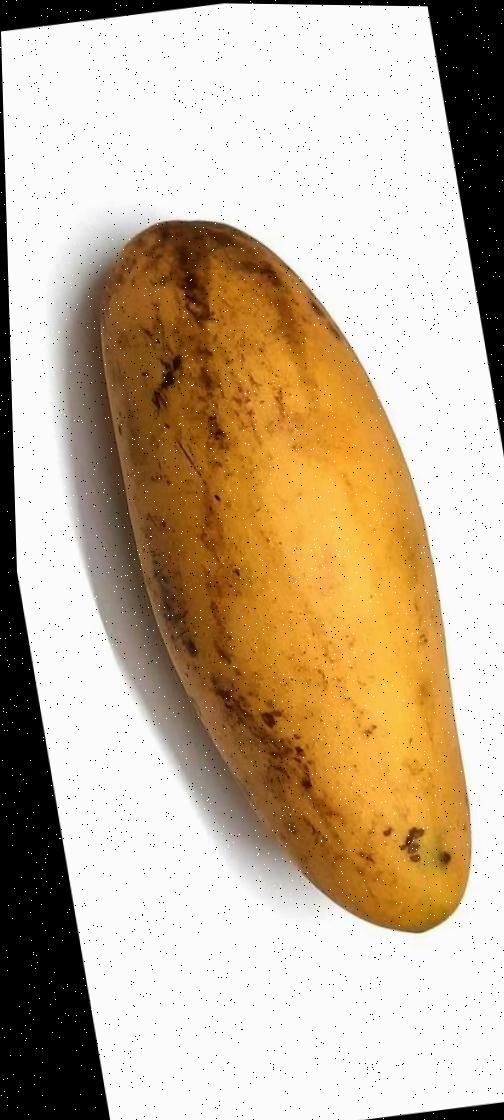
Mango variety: Banana Mango